Mossel Bay

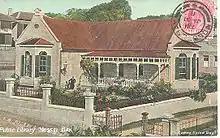
Public Library Mossel Bay (old postcard)

The development of the refinery led to a marked increase in property development in Mossel Bay, with the number of houses growing rapidly to accommodate the workforce during the construction period.